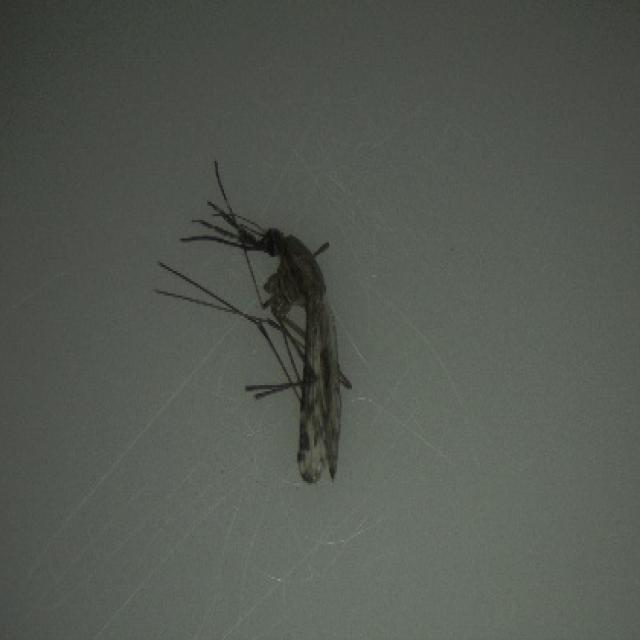
Species: anopheles_sinensis